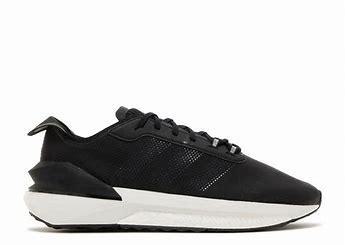
Brand: Adidas
Model: Avryn